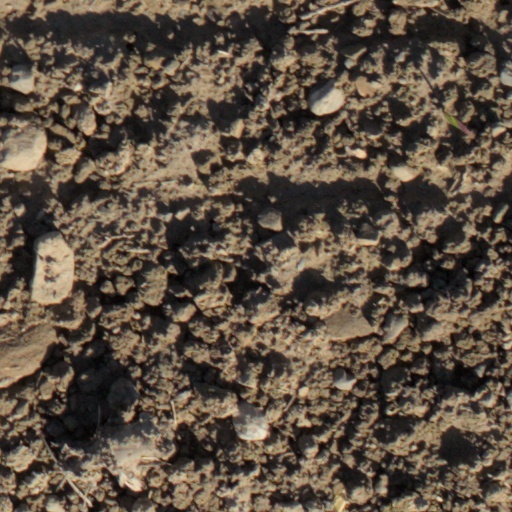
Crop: wheat